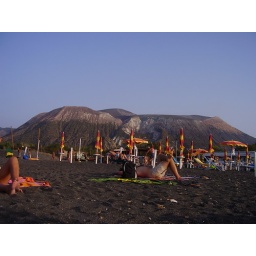
Black volcanic sand beach in Sicily.